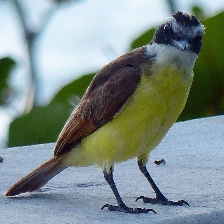
Species: GREAT KISKADEE
Scientific name: PITANGUS SULPHURATUS